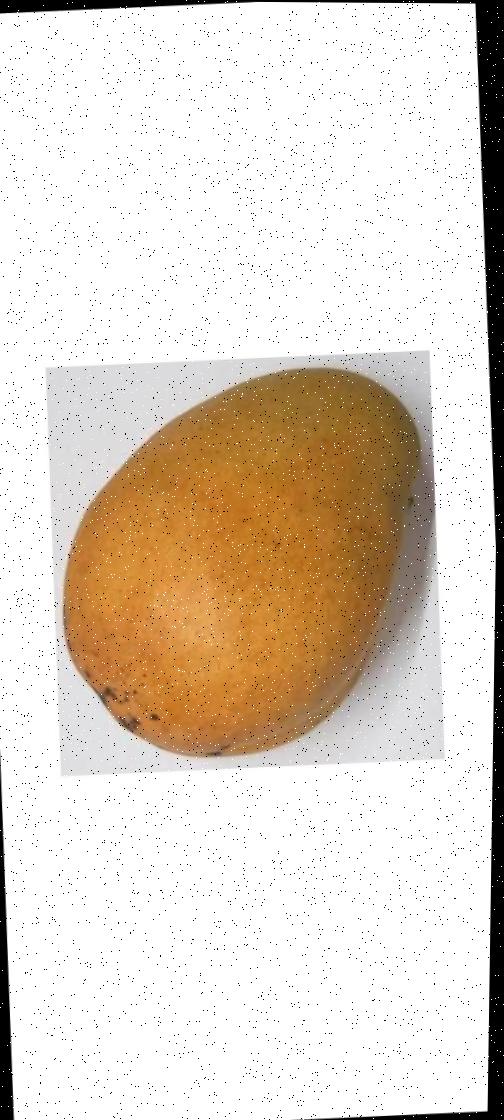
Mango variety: Bari-11